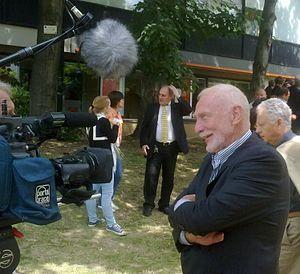
Josy Dubié lors de l'inauguration du monument de Salavador Allende à l'ULB en juin 2014.
Josy Dubié, de son vrai nom Joseph Dubié, est un réalisateur, journaliste et homme politique belge, né le 11 février 1940 à Bruxelles.
Fondé le 14 janvier 1928, le Cercle du Libre Examen est un cercle estudiantin, reconnu par l'Université libre de Bruxelles. Il a pour mission de promouvoir les valeurs du libre examen qui prône le rejet de l'argument d'autorité en matière de savoir et la liberté de jugement. Centre d'étude et de réflexion critiques, son rôle fondamental est de susciter le débat, de favoriser une prise de conscience de ses membres. C'est dans cet esprit que sont conçues ses activités et ses publications.